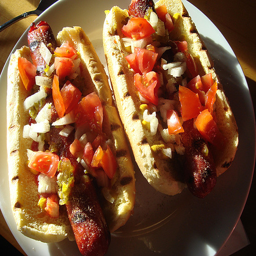
two hotdogs on a plate topped with tomatoes and onions.
Two hot dogs on a toasted bun topped with onions and tomatos
Two hot dogs smothered in salsa on hot dog buns.
Two hotdogs with tomatoes, onion and mustard on toasted buns.
Two hot dogs on grilled buns with diced tomatoes and onions.